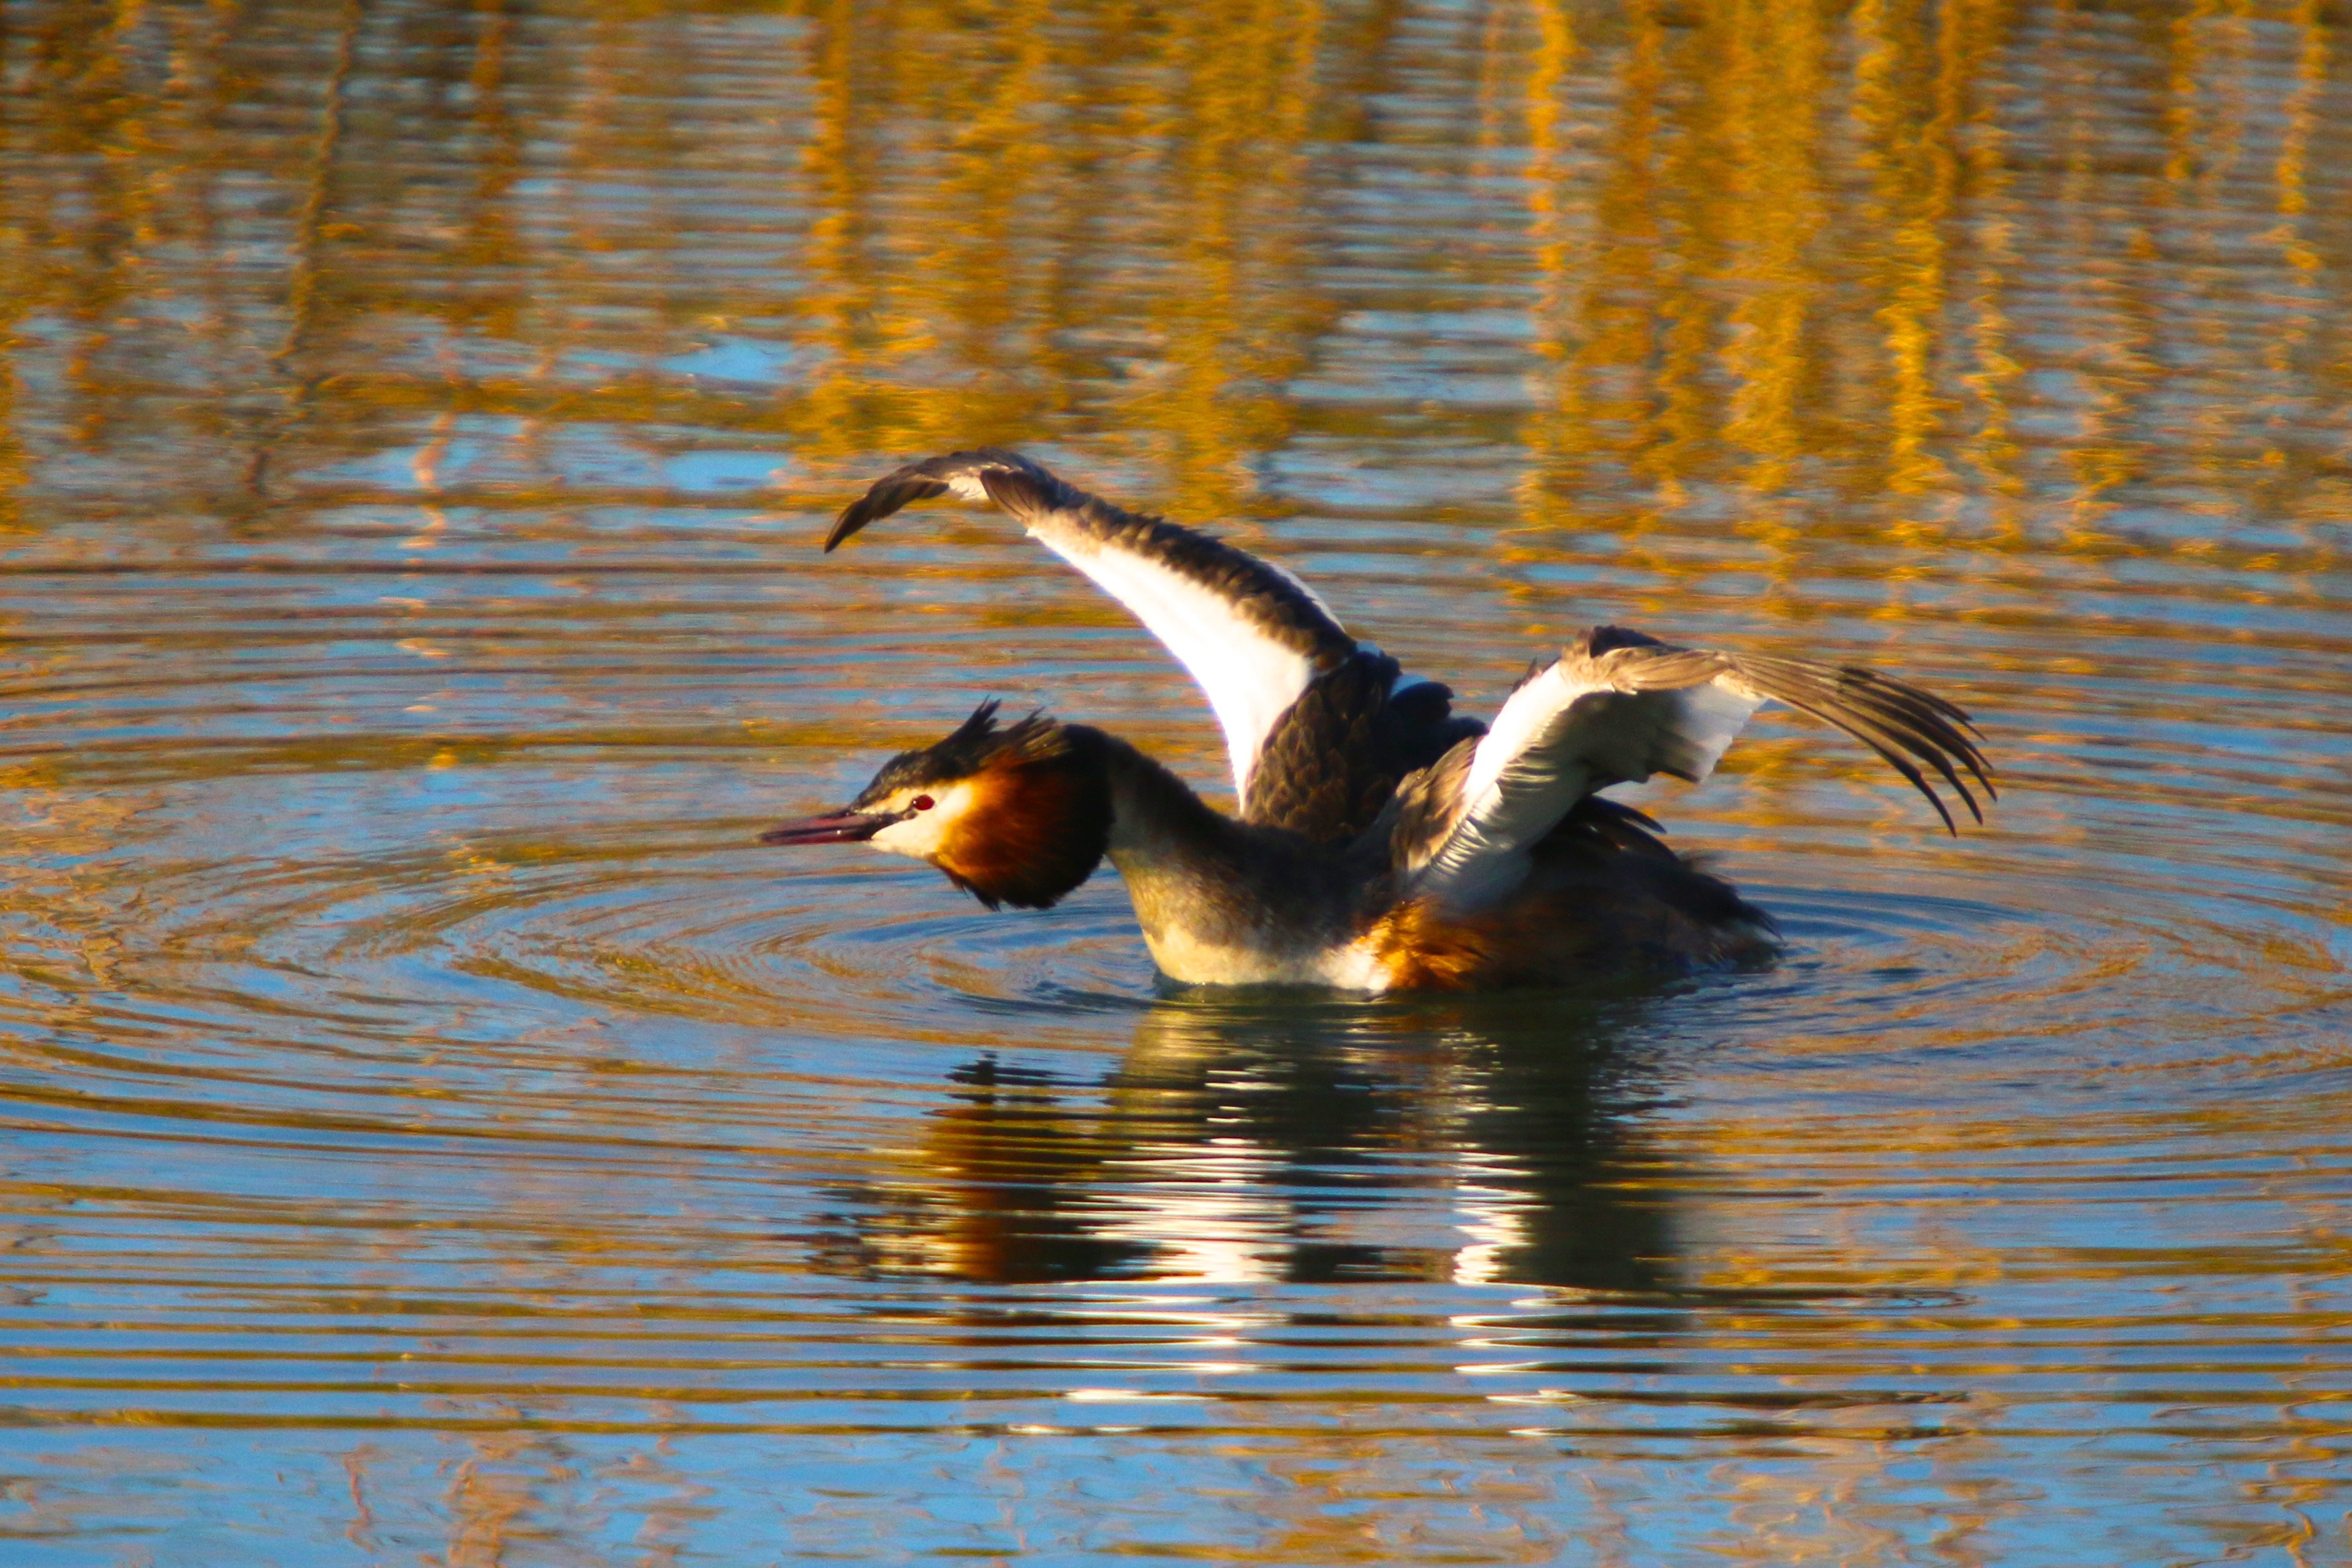
nature, bird, wing, wildlife, reflection, beak, fauna, duck, stretch, vertebrate, waterfowl, water bird, mallard, great crested grebe, ducks geese and swans